Against the Wind (Bob Seger song)

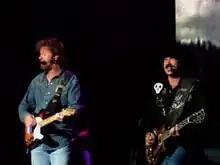
A cover by country stars Brooks & Dunn charted in 1999.

"Against the Wind" has been celebrated by generations of contemporary country artists. Toby Keith's 1994 single "Wish I Didn't Know Now" borrows a lyric from "Against the Wind". Brooks & Dunn performed a cover of the song in 1999 that charted at number 55 on the Hot Country Songs charts based on unsolicited airplay. Of the duo, Ronnie Dunn called it one of the songs that shaped his taste, and suggested it influenced "This is one of those songs that, lyrically, we tried to write at the end of the Nineties. We were just taking Seger's era of rock and applying it to what we were doing in country at the time." Later stars, like Jason Aldean, offered similar remarks: "You listen to a song like 'Against the Wind' and you’re hanging on every word of the thing. You can’t help but be drawn into it." Vince Gill singled out "Against the Wind" as a composition he felt rivaled the work of Lennon-McCartney or Paul Simon. Garth Brooks recorded a cover of the song for a 2016 box set, as did The Highwaymen for their debut album. Other artists from varying genres have also covered the tune; alternative rock group The Hold Steady released their version of the song on their 2007 extended play, "Stuck Between Stations".